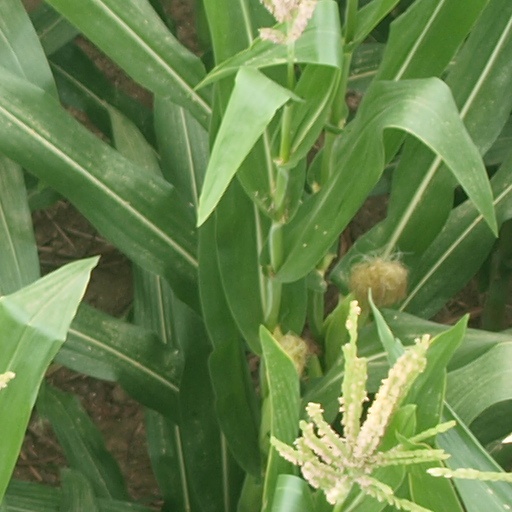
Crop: maize; corn